Liberei

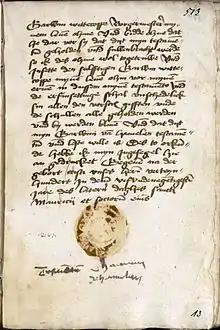
Last page from the will of Gerwin von Hameln dated 23 September 1495

Over a period of about 300 years, from the origin of the library under Magister Jordanus around 1309 to the end of the 16th century, the collection of manuscripts, incunable, etc. grew through acquisitions and donations.